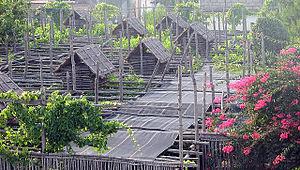
Le Limone di Sorrento ou, en français, citron de Sorrente est un agrume caractéristique de la péninsule de Sorrente et de l'île de Capri, dans la province de Naples.